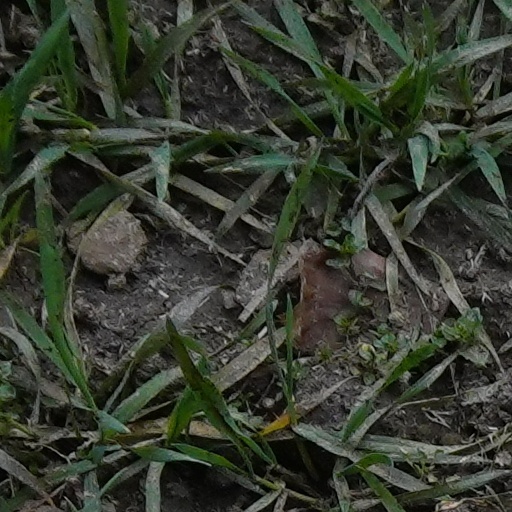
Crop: wheat